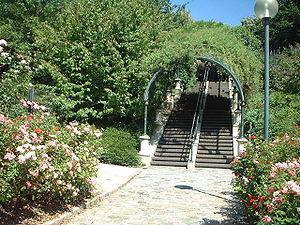
Parc de Belleville à Paris.
Le parc de Belleville aussi appelé jardin Belleville - Julien-Lacroix est l'un des parcs et jardins du 20ᵉ arrondissement de Paris.